Suitsupply

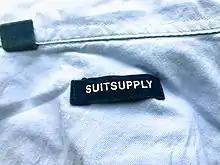
A brand label on the inside of a Suitsupply dress shirt

Suitsupply is a Dutch men's suit and fashion brand founded in 2000 by Fokke de Jong in Amsterdam.